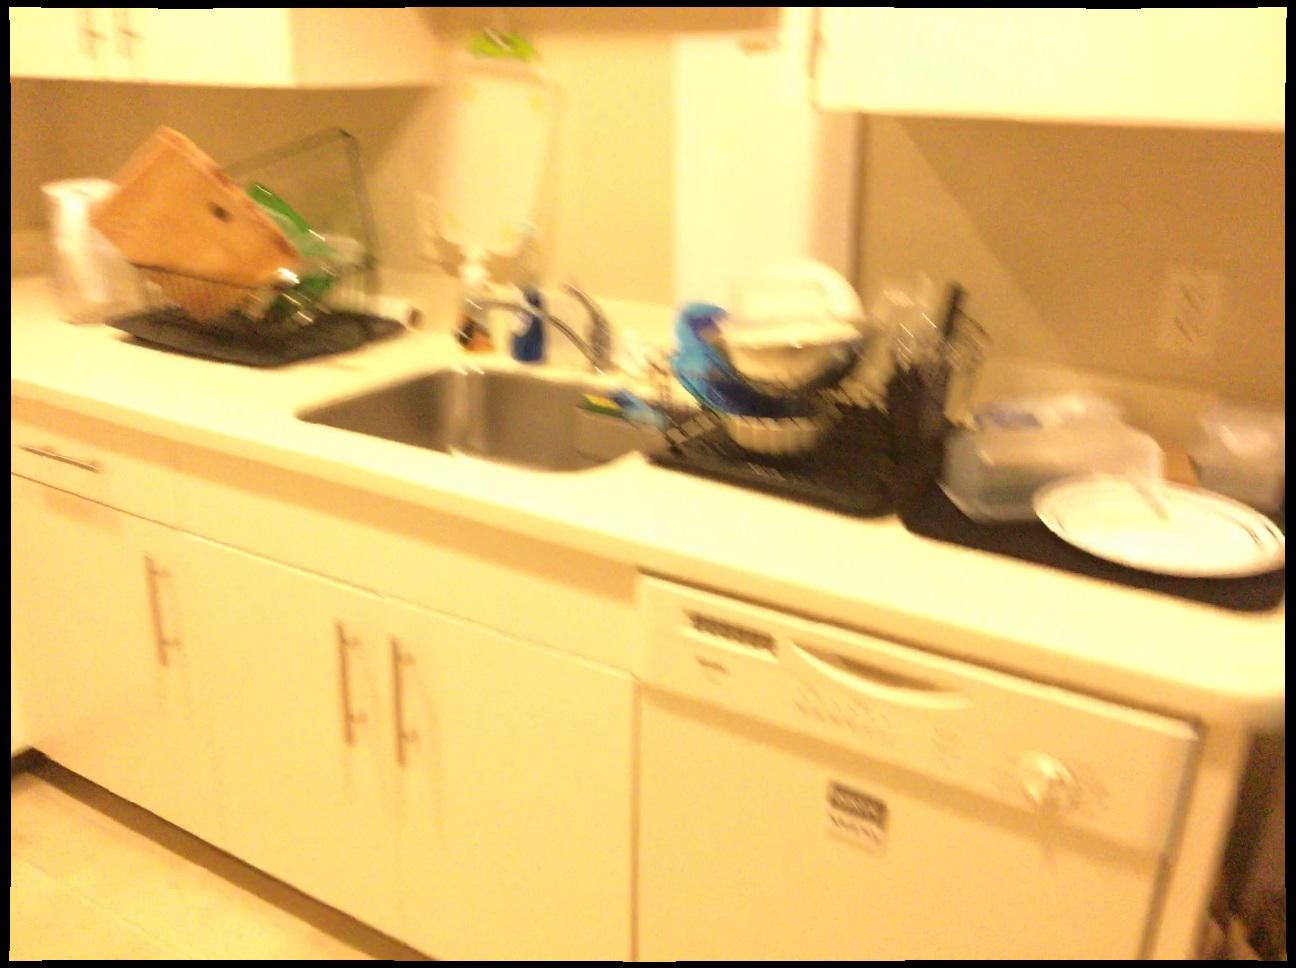
Question: Can the bin fit left of the counter from the second object's perspective? Final answer should be yes or no.
Answer: No